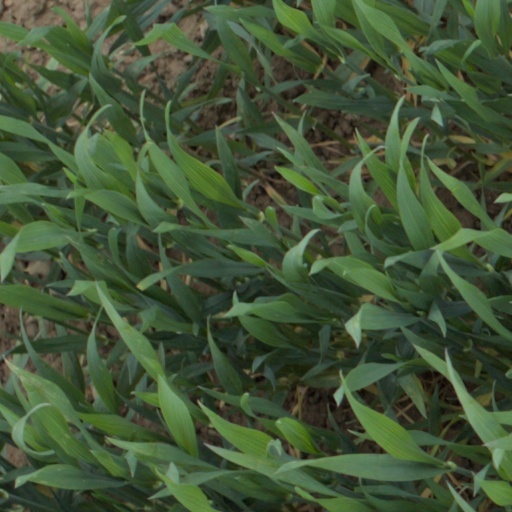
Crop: wheat